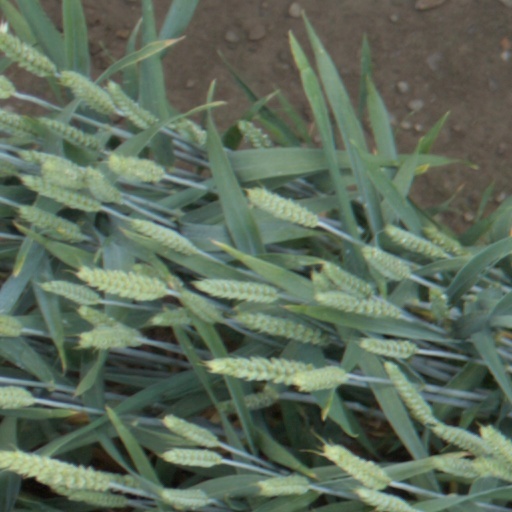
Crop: wheat